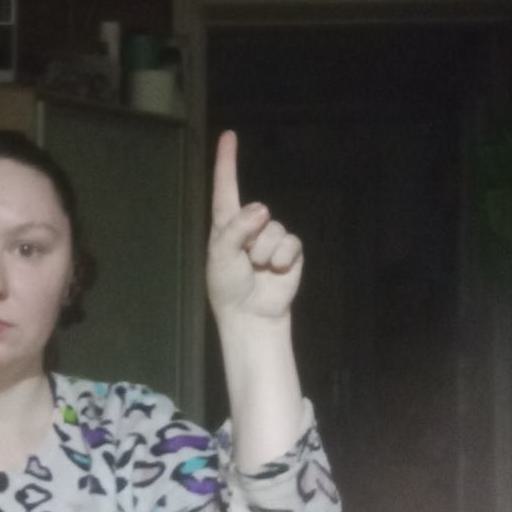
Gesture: one